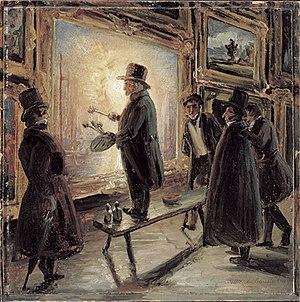
Joseph Mallord William Turner, plus connu sous le nom de William Turner ou de ses initiales J. M. W. Turner, né vers le 23 avril 1775 à Londres et mort le 19 décembre 1851 dans la même ville, est un peintre, aquarelliste et graveur britannique.